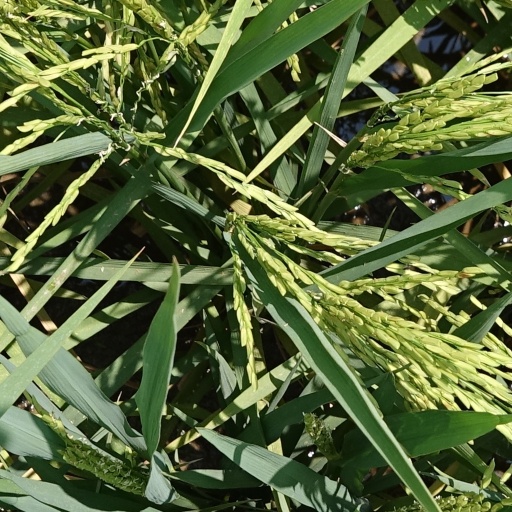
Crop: rice